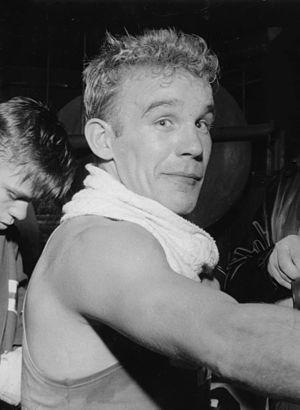
Olli Mäki est un boxeur finlandais né le 22 décembre 1936 à Kokkola en Finlande et mort le 6 avril 2019 à Kirkkonummi en Finlande.